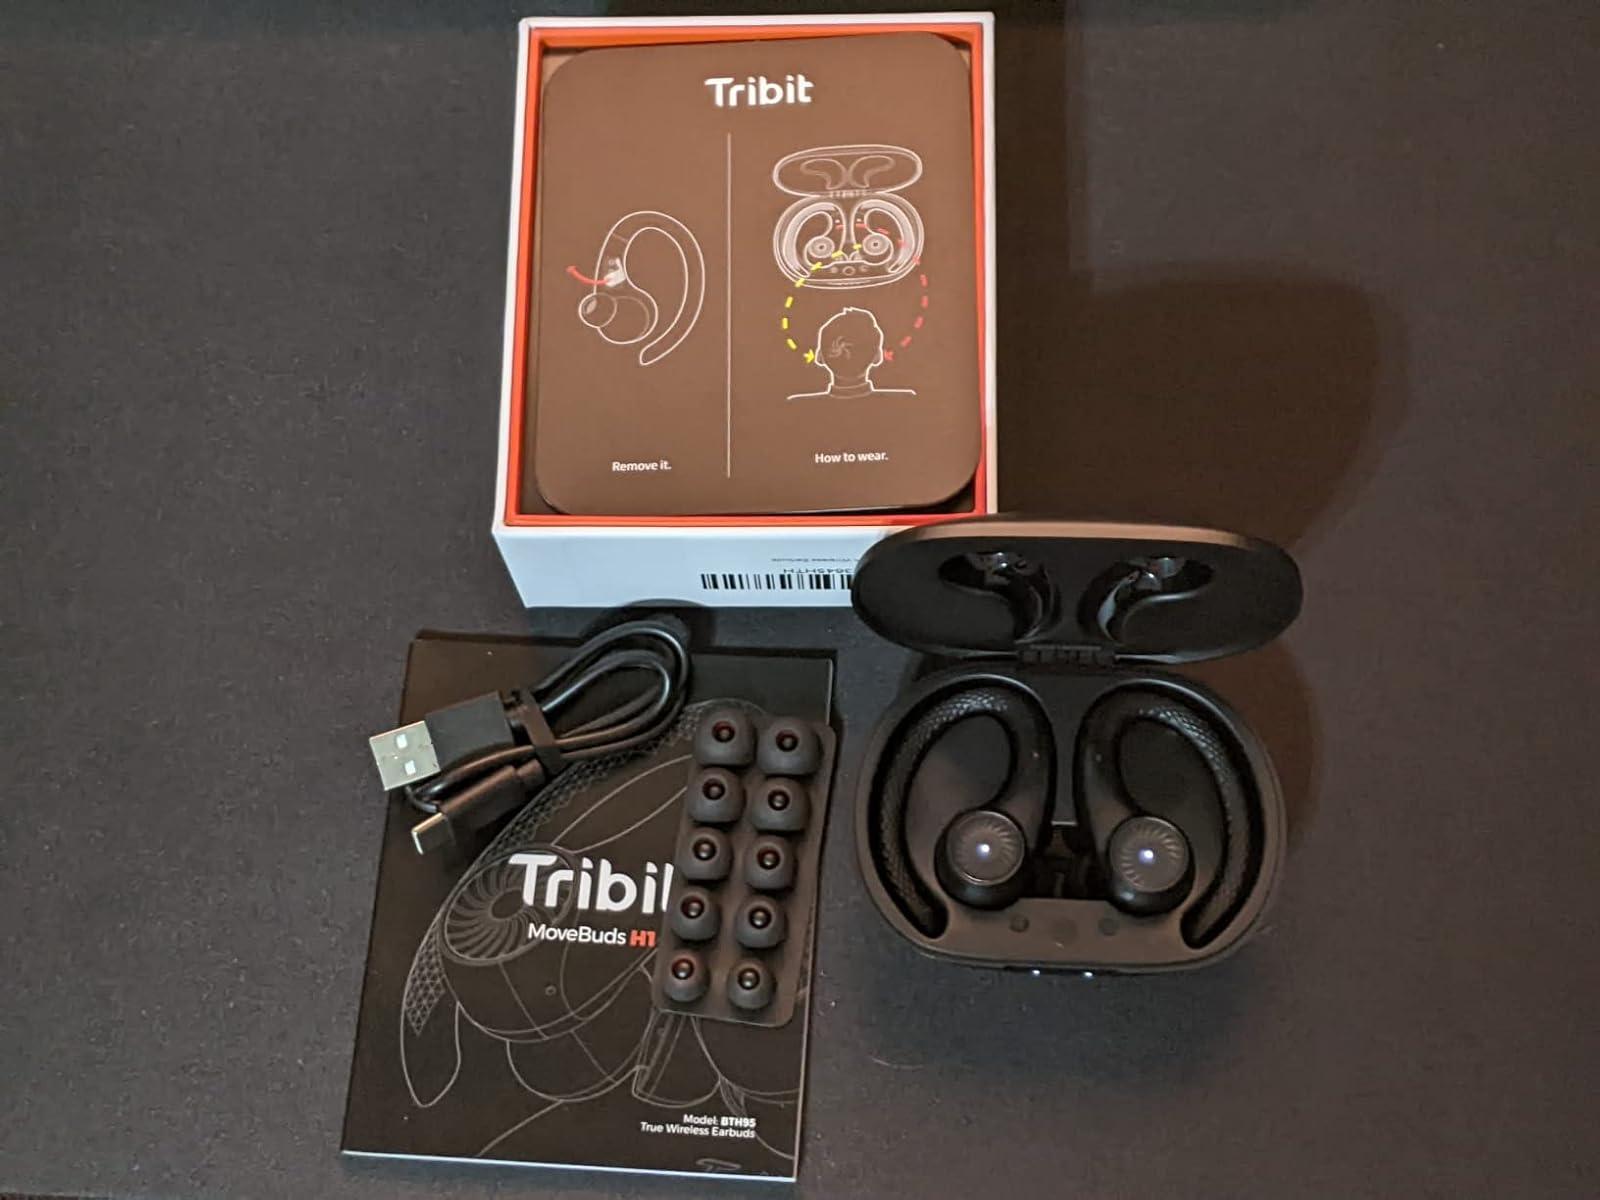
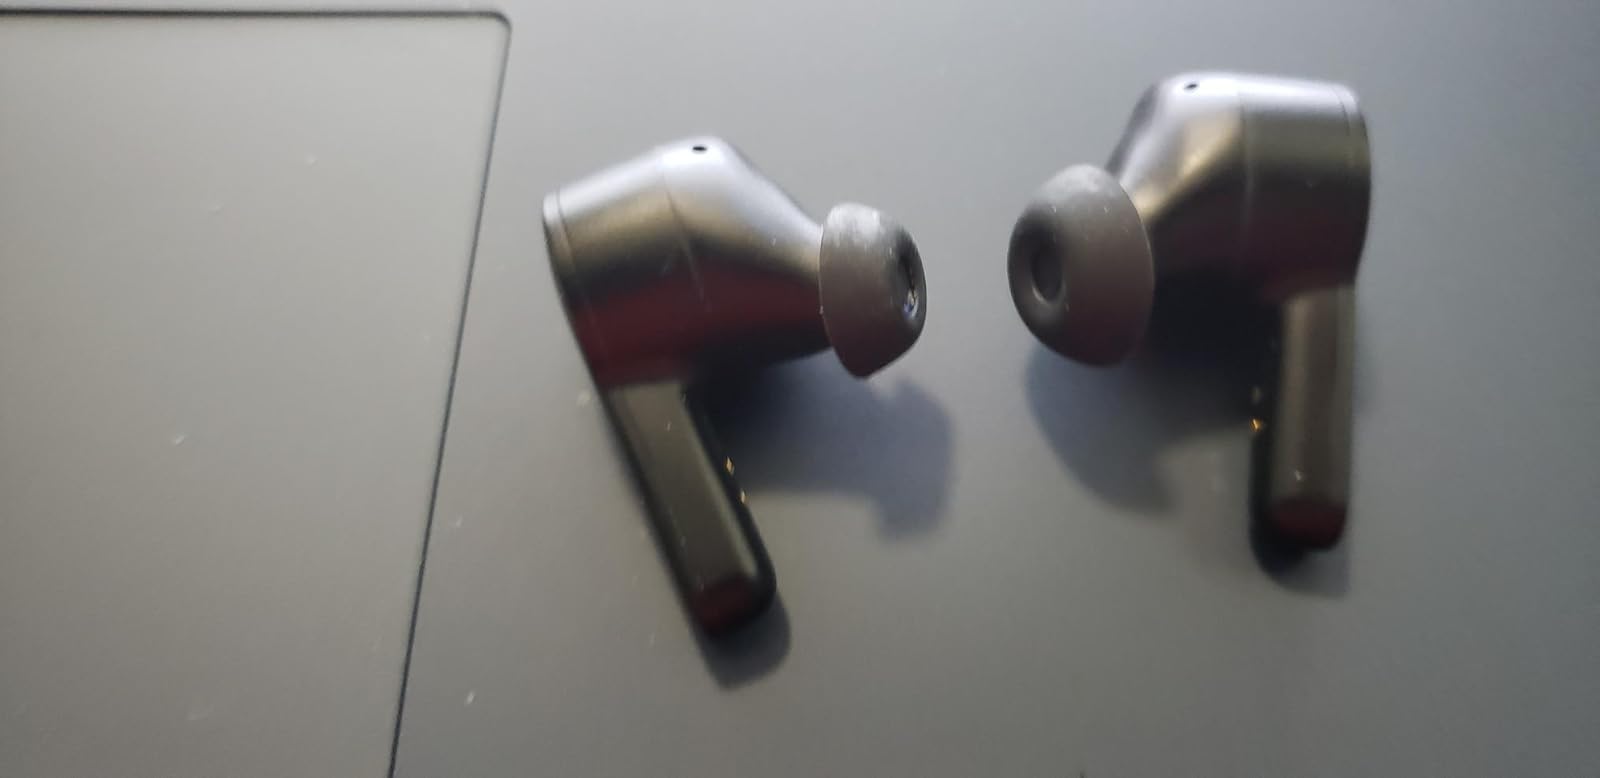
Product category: earbuds
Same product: no